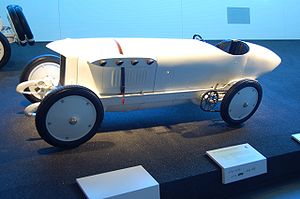
Internationale racingfarver (motorsport) / Historie / 1920'erne - 1960'erne
Den tyske 'Blitzen Benz (1909)
Fra begyndelsen af organiserede motorsportsbegivenheder, i begyndelsen af 1900'erne, indtil slutningen af 1960'erne, inden kommercielle sponsorater blev almindeligt anvendt, blev biler i internationale motorsport konkurrencer malet i standardiserede racingfarver, der angav oprindelseslandet for bilen eller føreren. Disse var ofte ret forskellige fra de nationale farver, der blev brugt i andre sportsgrene eller i politik.